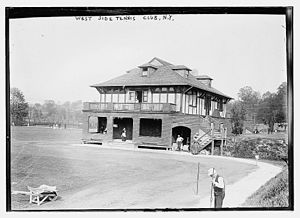
US Open (tennis) / Historie
West Side Tennis Club i New York City i 1912.
United States Open Tennis Championships er en tennisturnering, der afvikles på hardcourt. Turneringen har sin oprindelse i et af verdens ældste tennismesterksaber, US National Championship, hvis første mesterskab for mænd blev spillet i 1881. Siden 1987 har US Open være den fjerde og sidste Grand Slam-turnering i tennisåret efter Australian Open, French Open og Wimbledon-mesterskaberne. Mesterskaberne bliver hvert år afholdt fra slutningen af august til begyndelsen af september og varer to uger. Seniormesterskaberne består af fem turneringer: herresingle, damesingle, herredouble, damedouble og mixed double. Derudover afvikles der turneringer for veteraner, juniorer og kørestolsbrugere. Siden 1978 er turneringen blevet spillet på hardcourt-baner i USTA Billie Jean King National Tennis Center i New York City, New York, USA. US Open bliver arrangeret af United States Tennis Association, og turneringens overskud anvendes af forbundet til at udvikle tennis i USA.